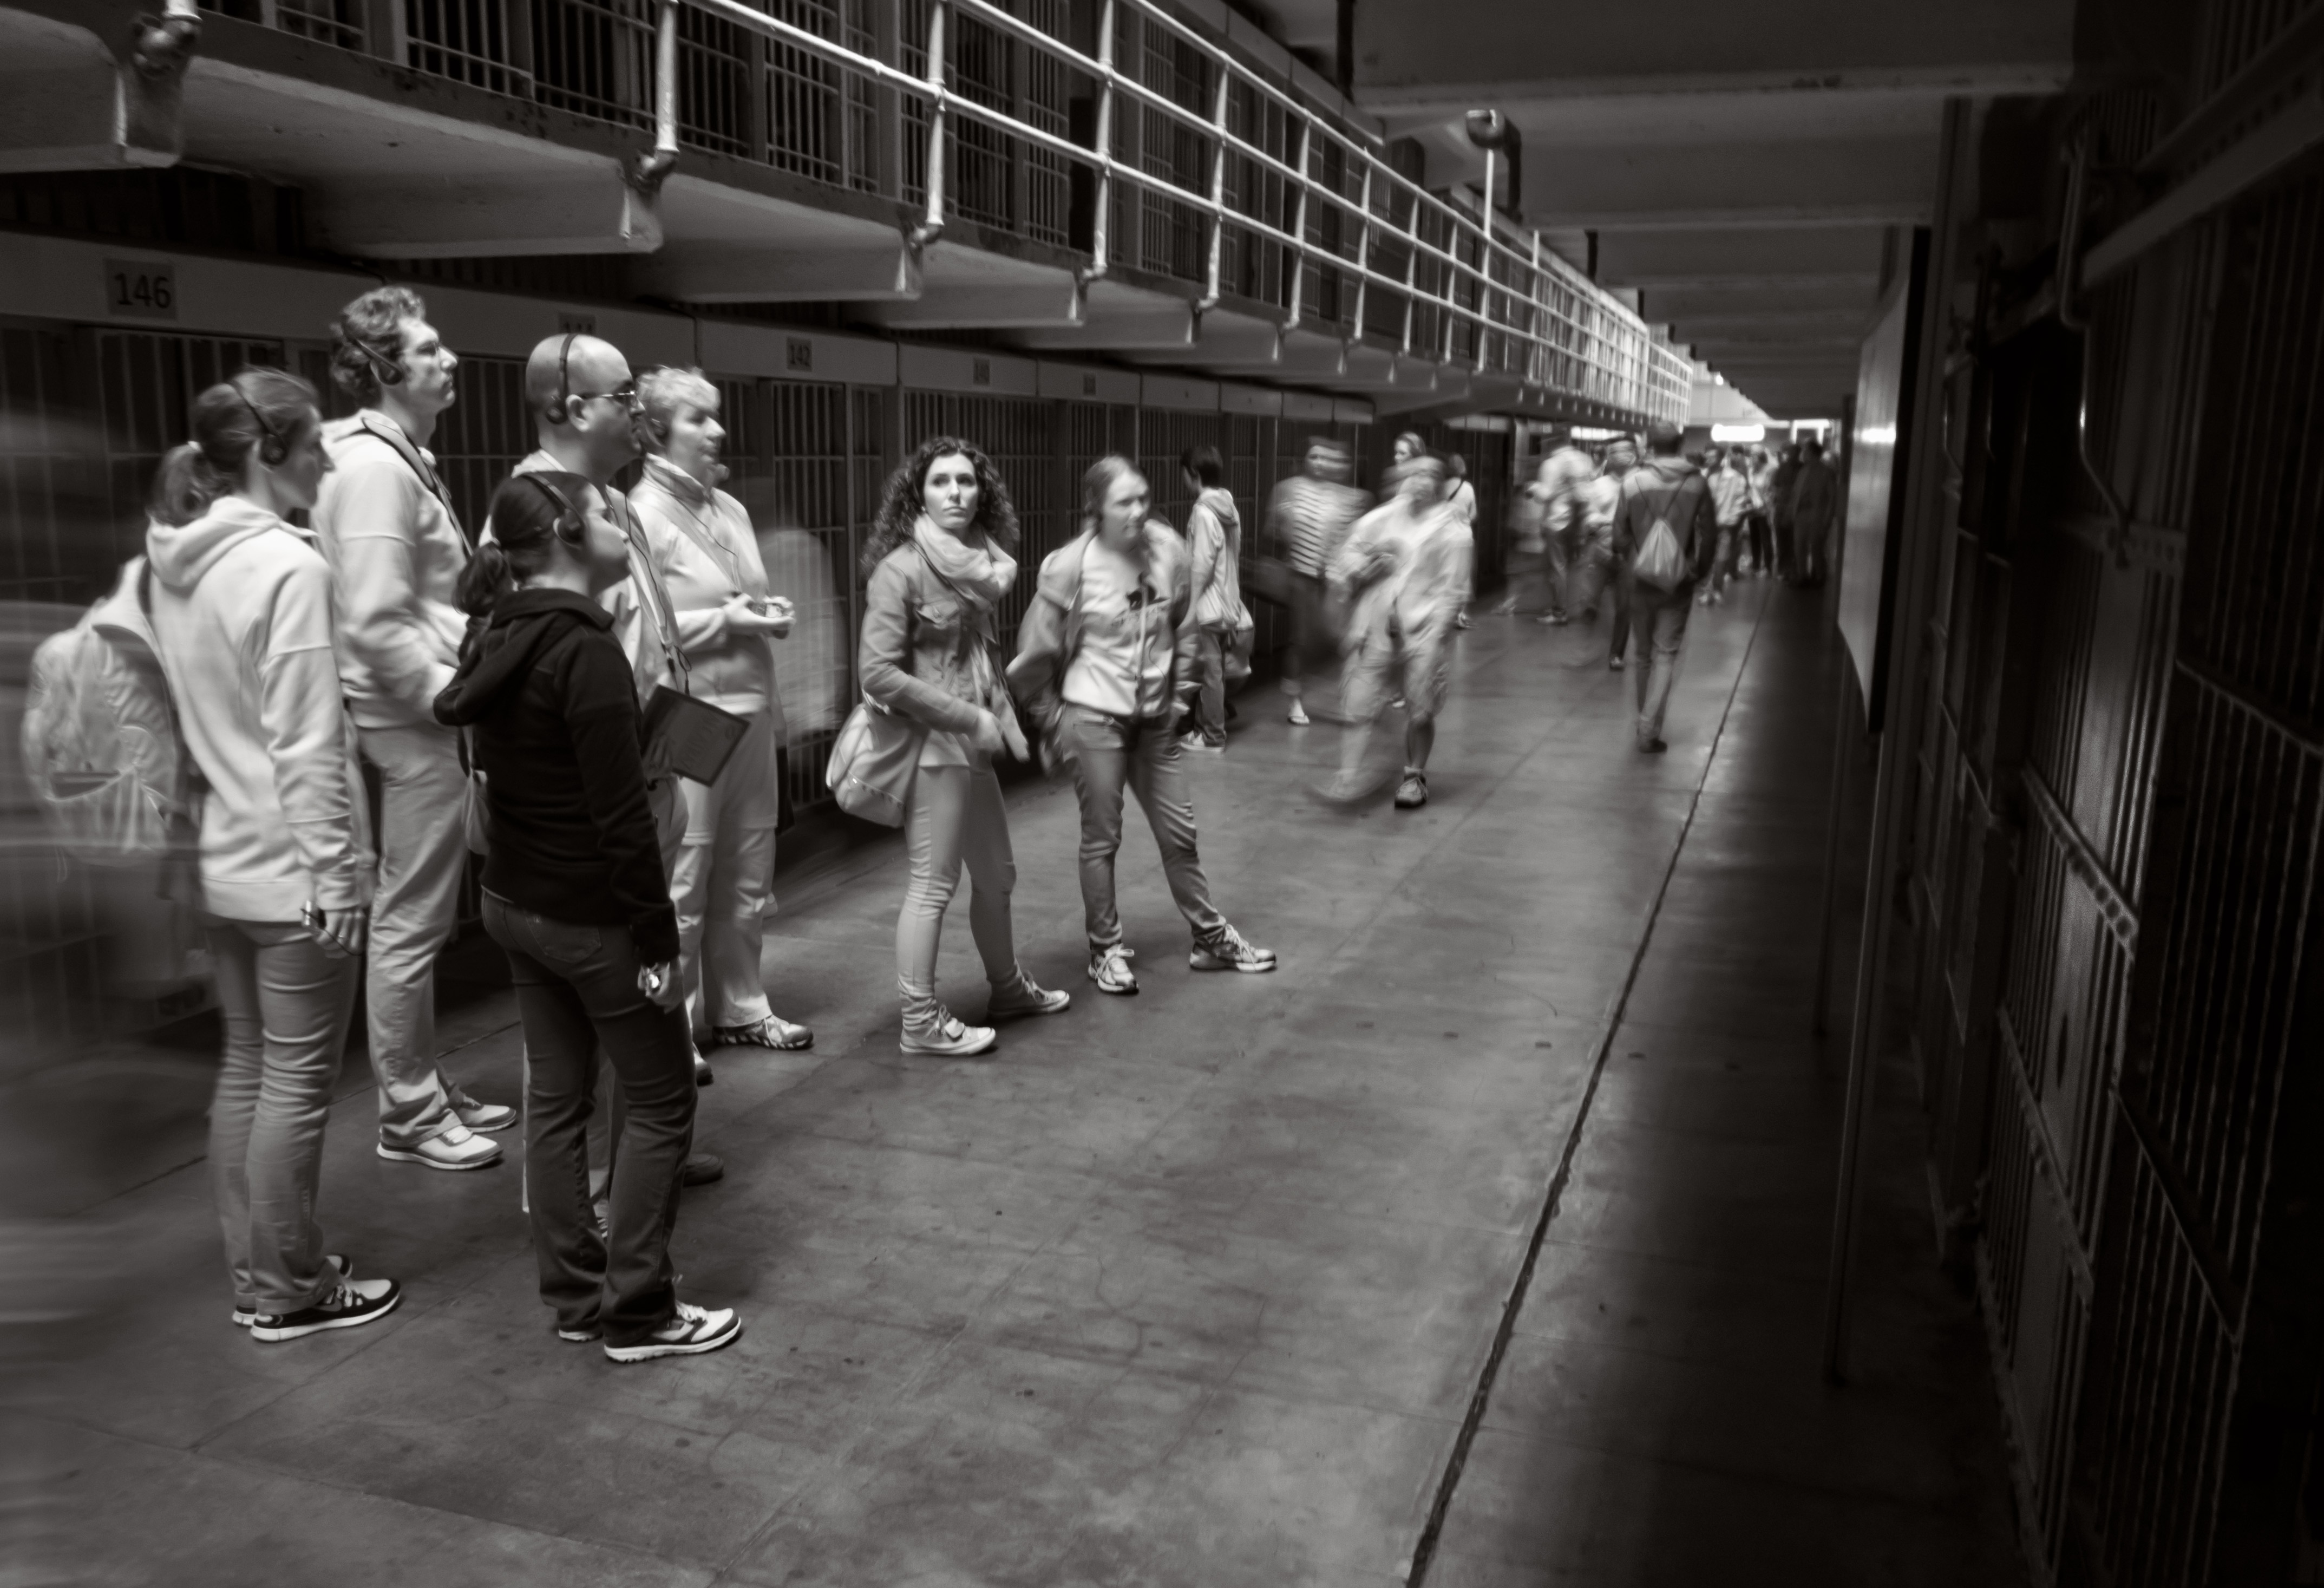
black and white, white, street, crowd, tourist, island, black, monochrome, bw, sanfrancisco, prison, photograph, snapshot, image, alcatraz, cellblock, bayarea, joint, monochrome photography